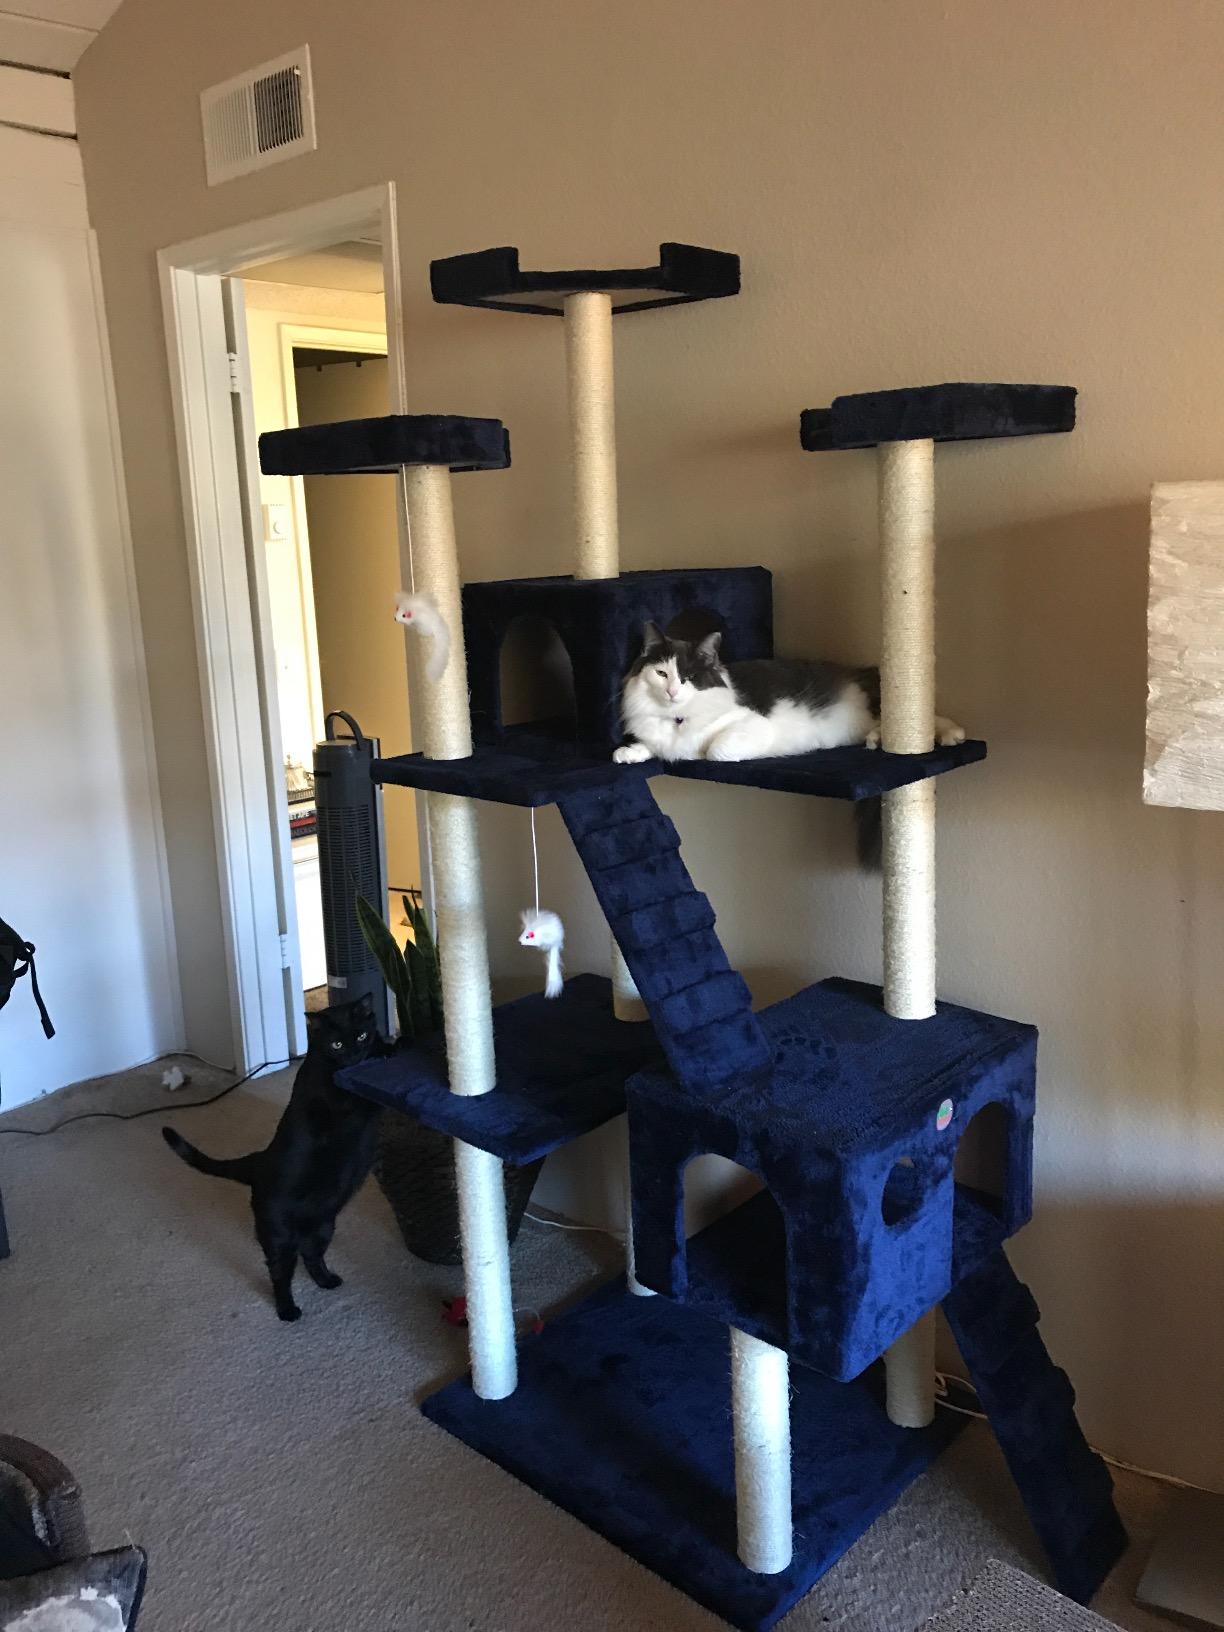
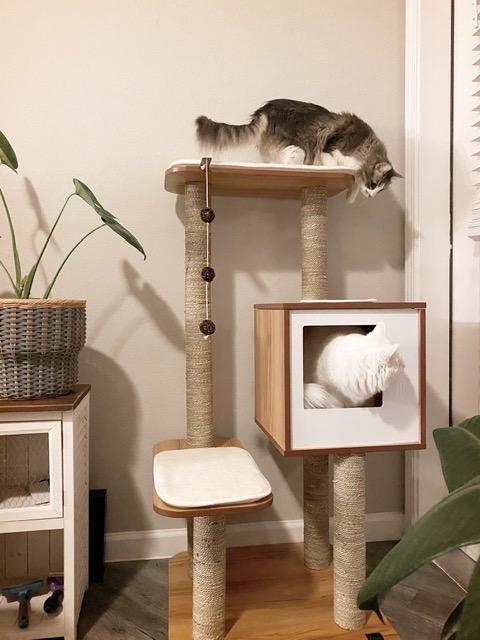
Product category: items_cat tree
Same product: no